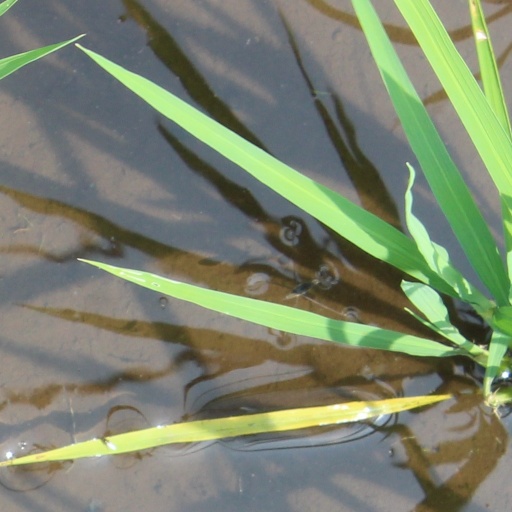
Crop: rice